Walter Becker (cyclist)

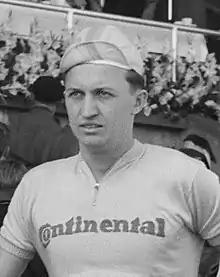
Becker in 1956

Walter Becker (18 October 1932 – 7 June 2012) was a German cyclist. He competed in the individual and team road race events at the 1952 Summer Olympics.